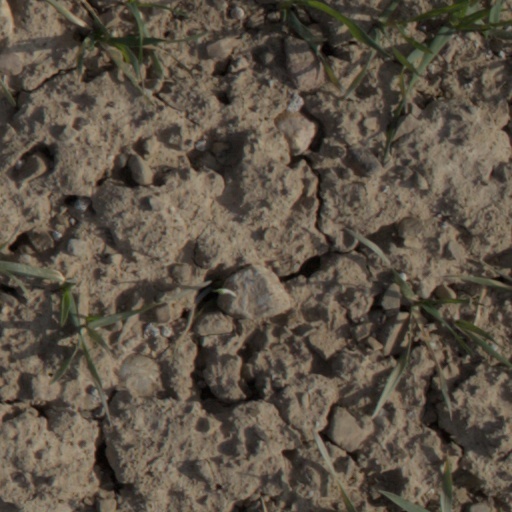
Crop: wheat